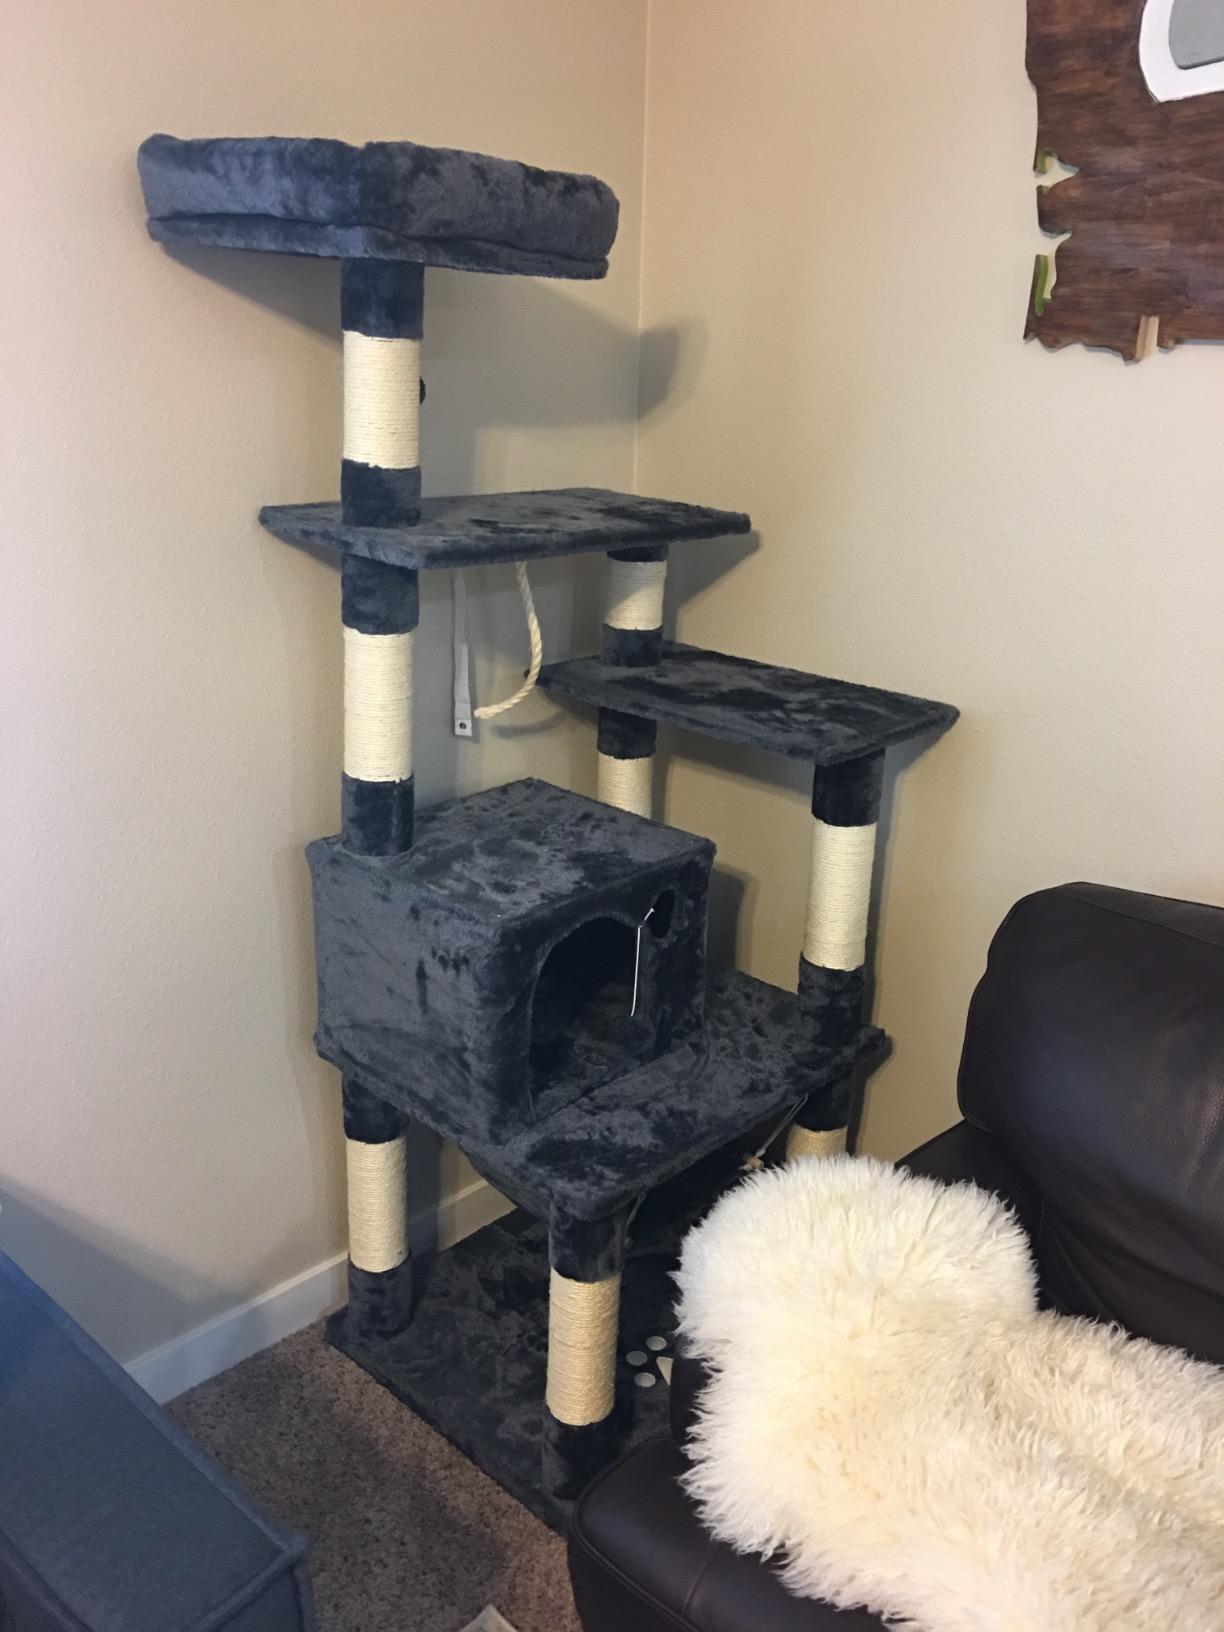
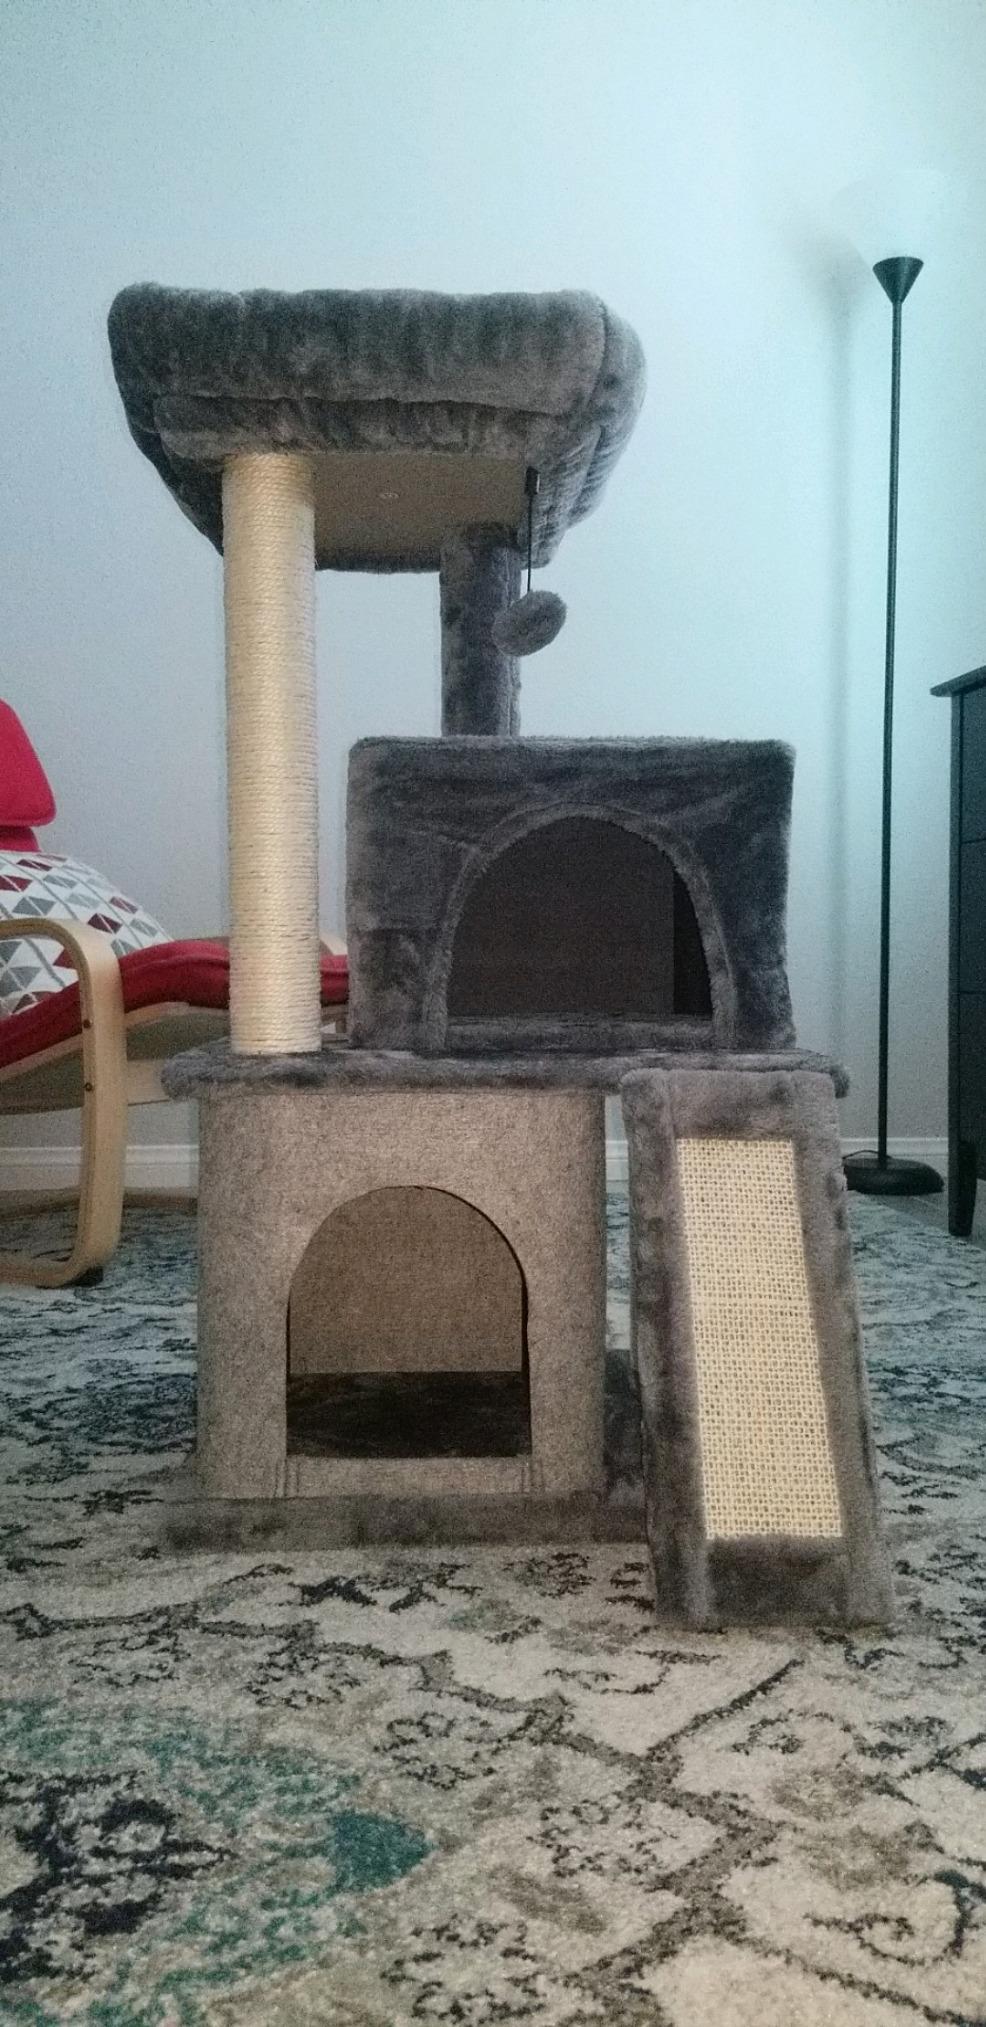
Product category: items_cat tree
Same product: no